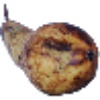
Label: Pear Abate 1